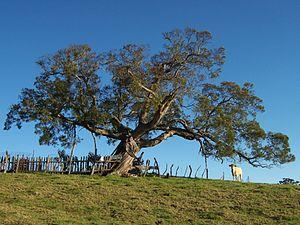
Tamarin des hauts (Acacia heterophylla) - Vieil arbre dans les pâturages de la Plaine des Cafres (Ile de la Réunion). Arbre abatttu par le cyclone Diwa en 2006. Русский: Старое дерево мимозы (Acacia heterophylla) в горах на острове Реюньон
La Plaine des Cafres est un plateau des Hauts de l'île de La Réunion situé entre le massif du Piton des Neiges et celui du Piton de la Fournaise. Ses habitants sont appelés les Cafriplainois.
Cette liste répertorie par nom scientifique les espèces végétales arbustives ou arborescentes indigènes de La Réunion, c’est-à-dire celles qui étaient présentes naturellement dans les forêts, savanes et maquis de l'île avant la colonisation humaine.